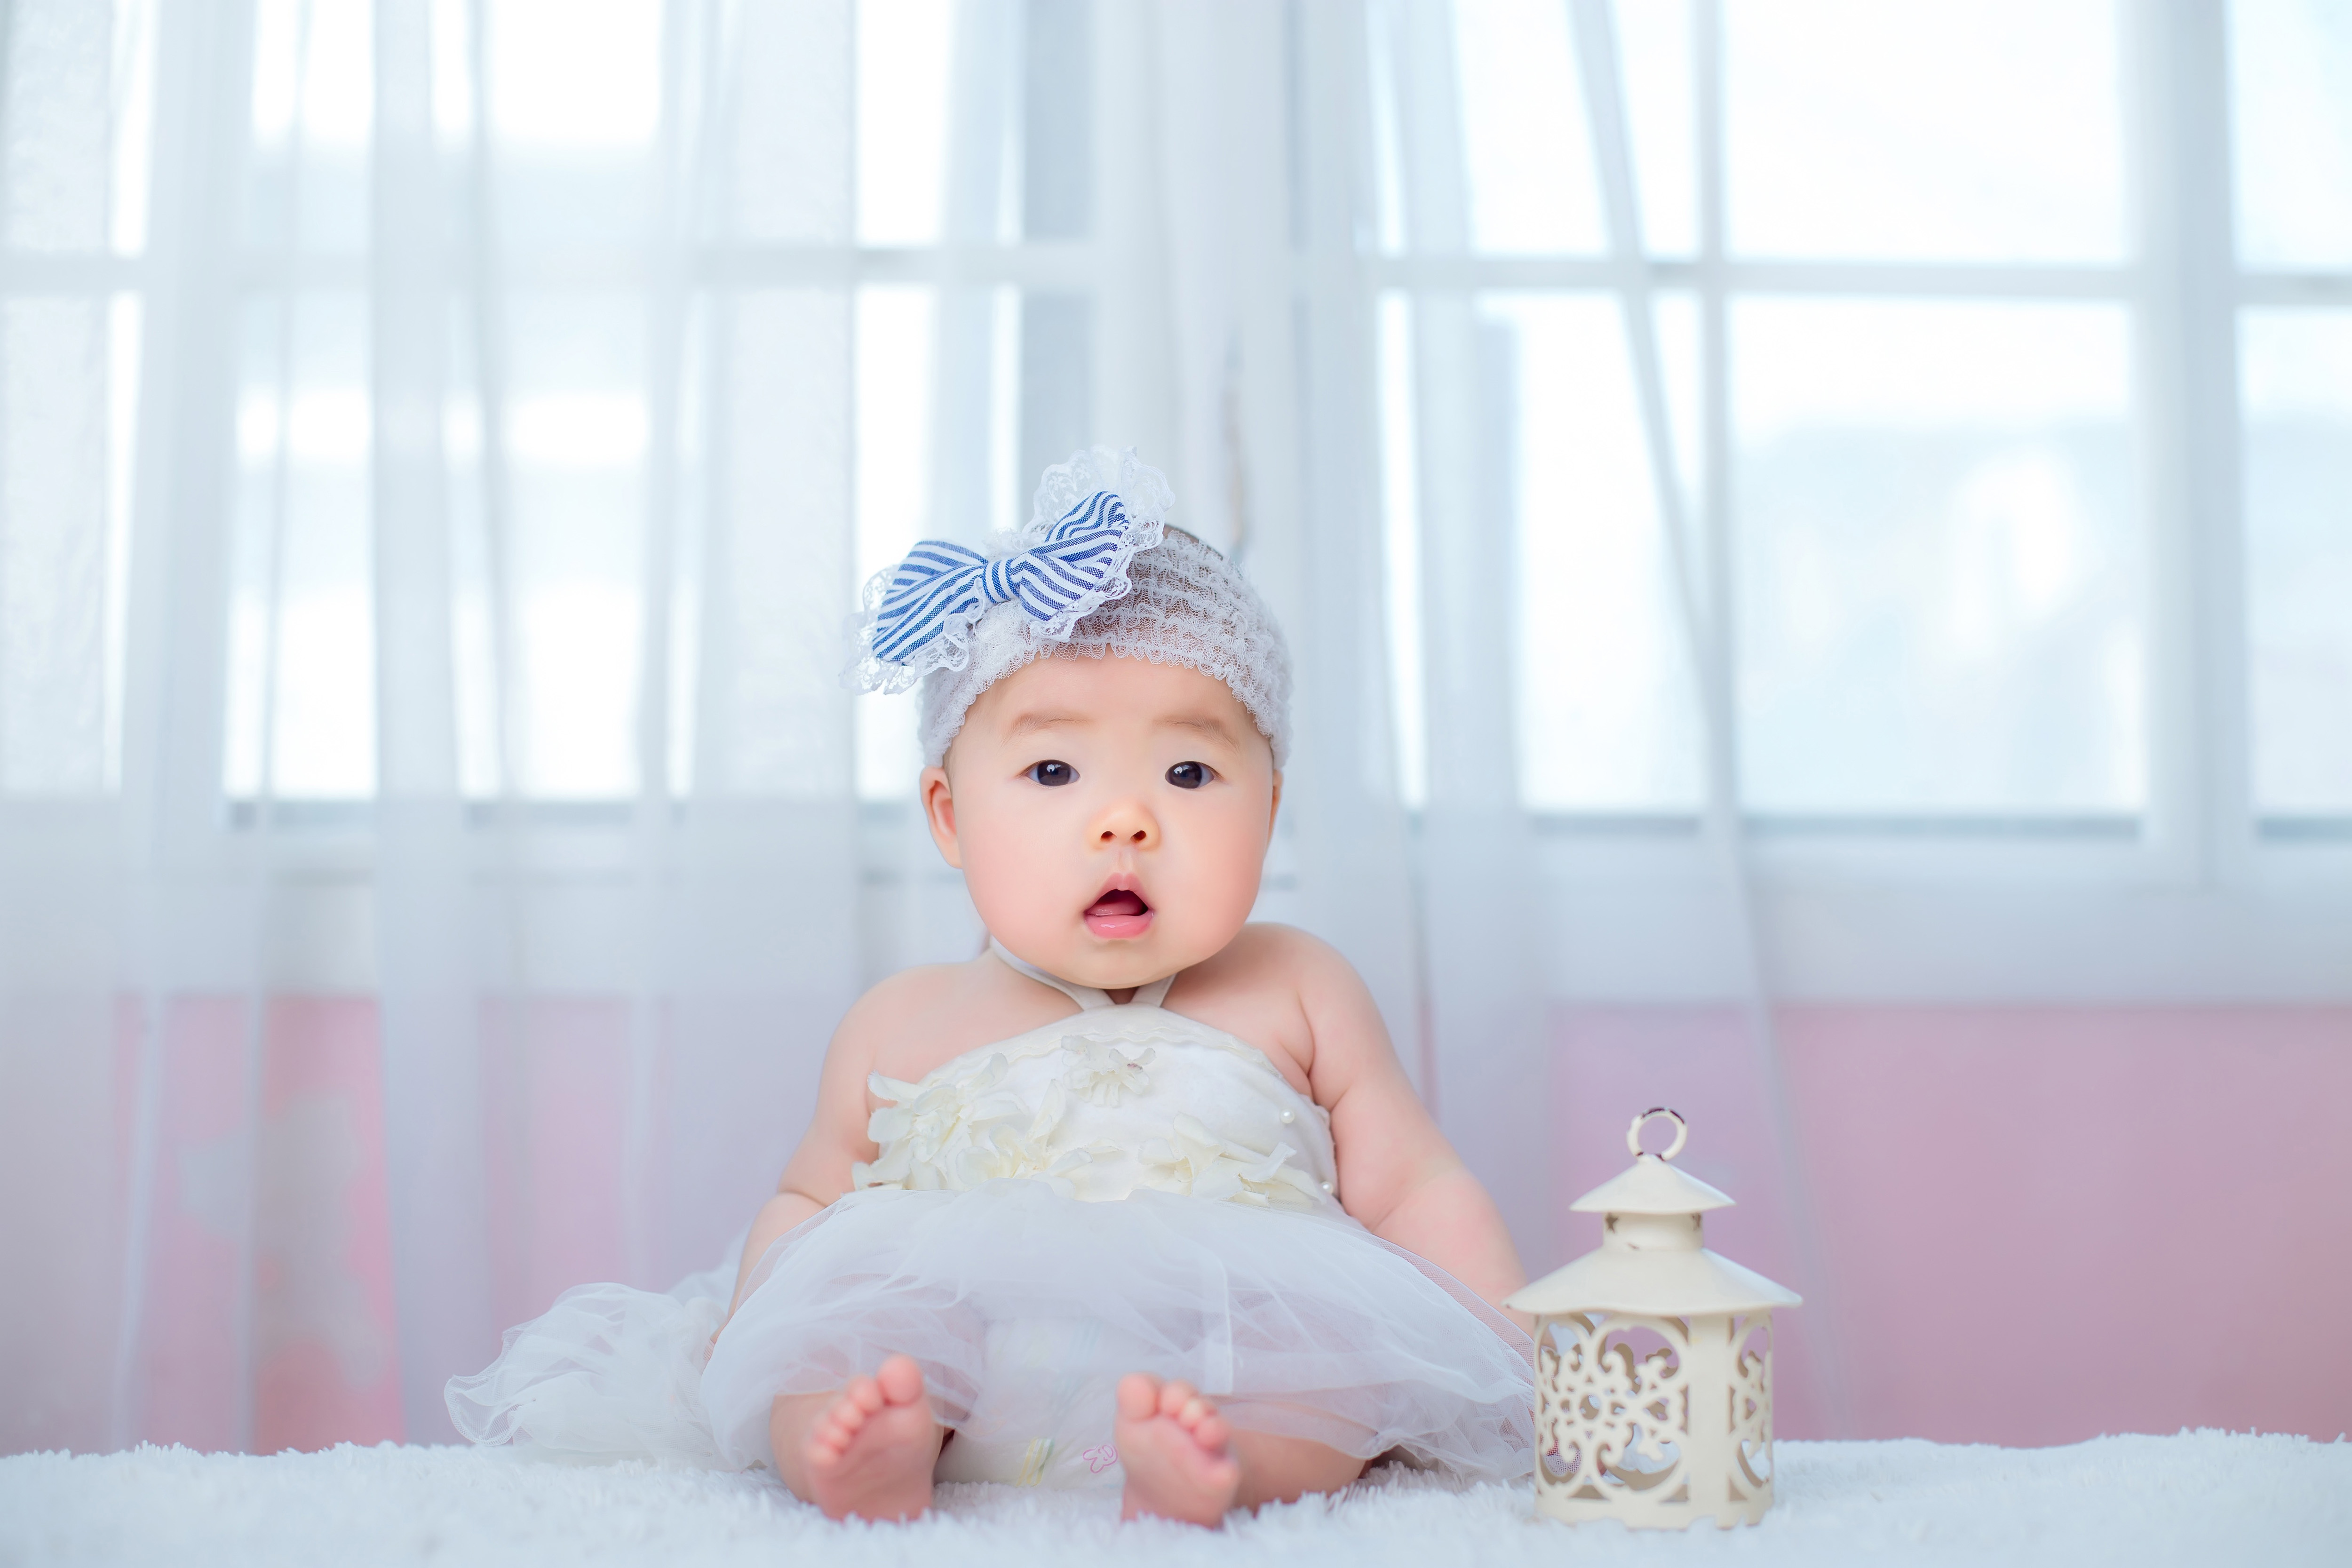
child, photograph, white, baby, pink, product, yellow, toddler, room, headgear, headpiece, crown, photography, hair accessory, fashion accessory, portrait photography, Baby toddler clothing